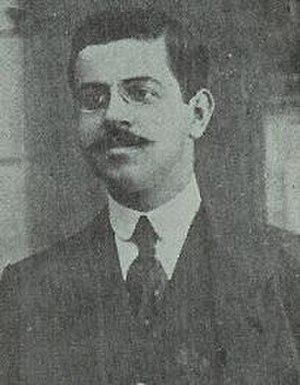
Joseph Brami, né en 1888 à Tunis et décédé le 26 septembre 1924, est un journaliste et écrivain tunisien issu de la communauté juive et de tendance sioniste.